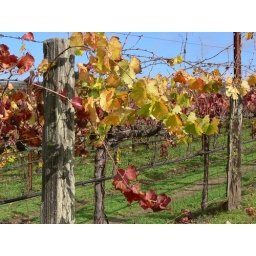
Across the street from my aunt Nancy's house in Napa. Beautiful fall/winter colors.